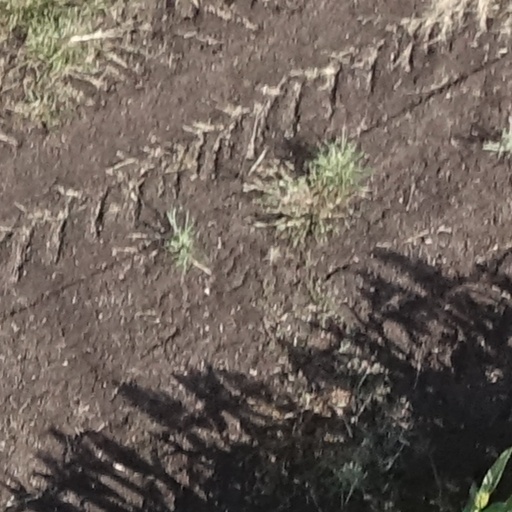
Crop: sorghum